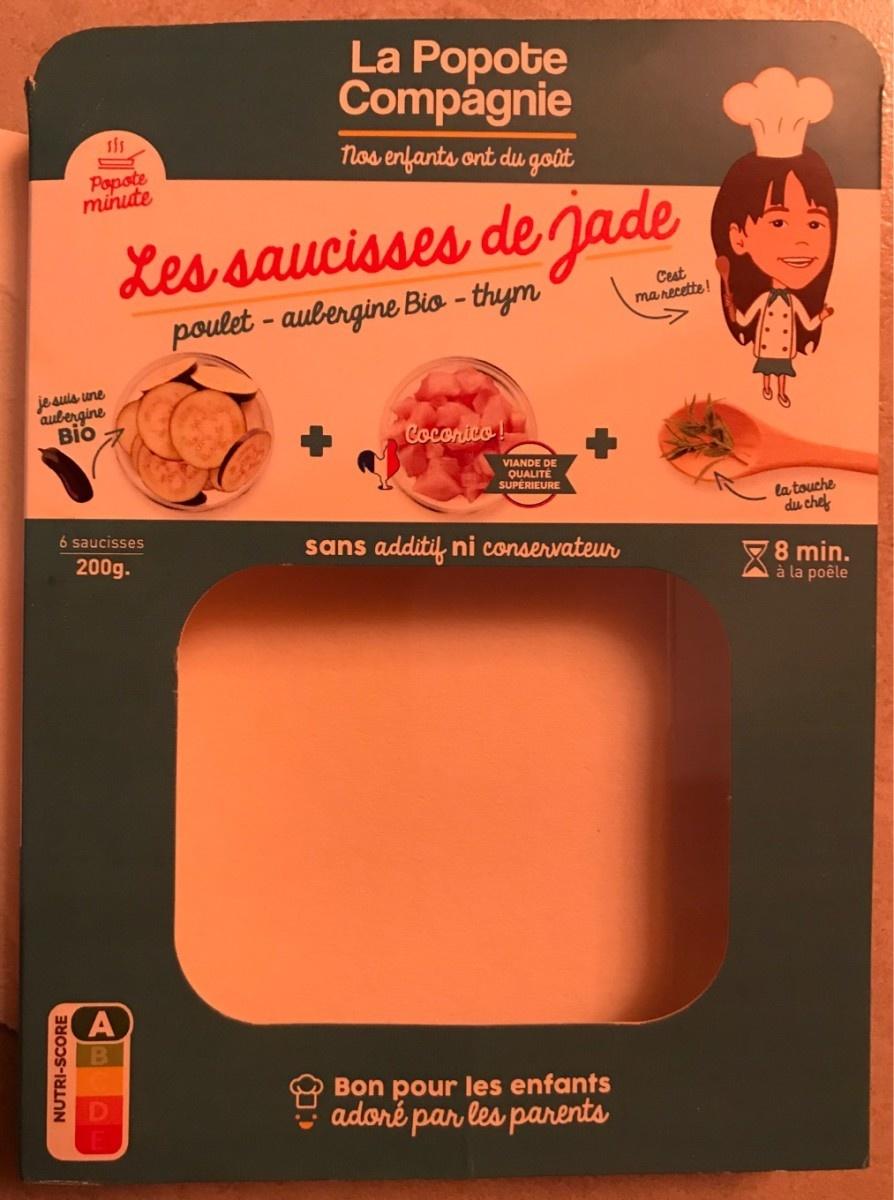
Nutri-Score label: nutriscore-a